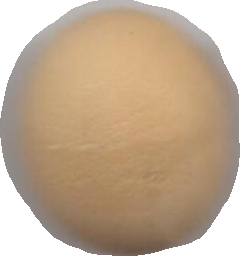
Variety: Grobogan